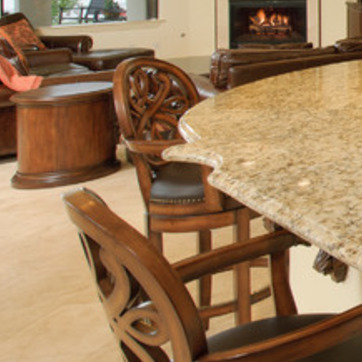
Material: leather